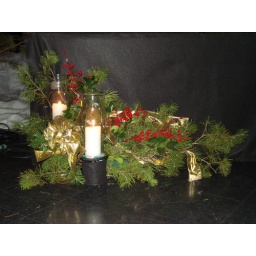
greenery and candle in front of the 24&amp;quot; keyboard riser